King Edward VII School, Lytham

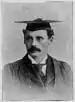
Henry Bompas Smith, .

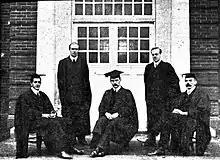
The headmaster, Mr Bompas Smith (centre), and KES professors at opening in 1908.

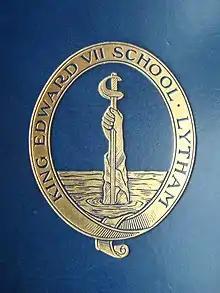
KES School Crest, used from .

King Edward School's motto was "Sublimis Ab Unda", which translates as 'raised from the waves'. This motto was used in reference to the foundation which commissioned the school, The Lytham Schools Foundation, which was created as a result of vast and devastating flooding in the village of Lytham during 1719-1720.